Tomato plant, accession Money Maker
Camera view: tilt-top (135 deg); turntable rotation: 300 degrees
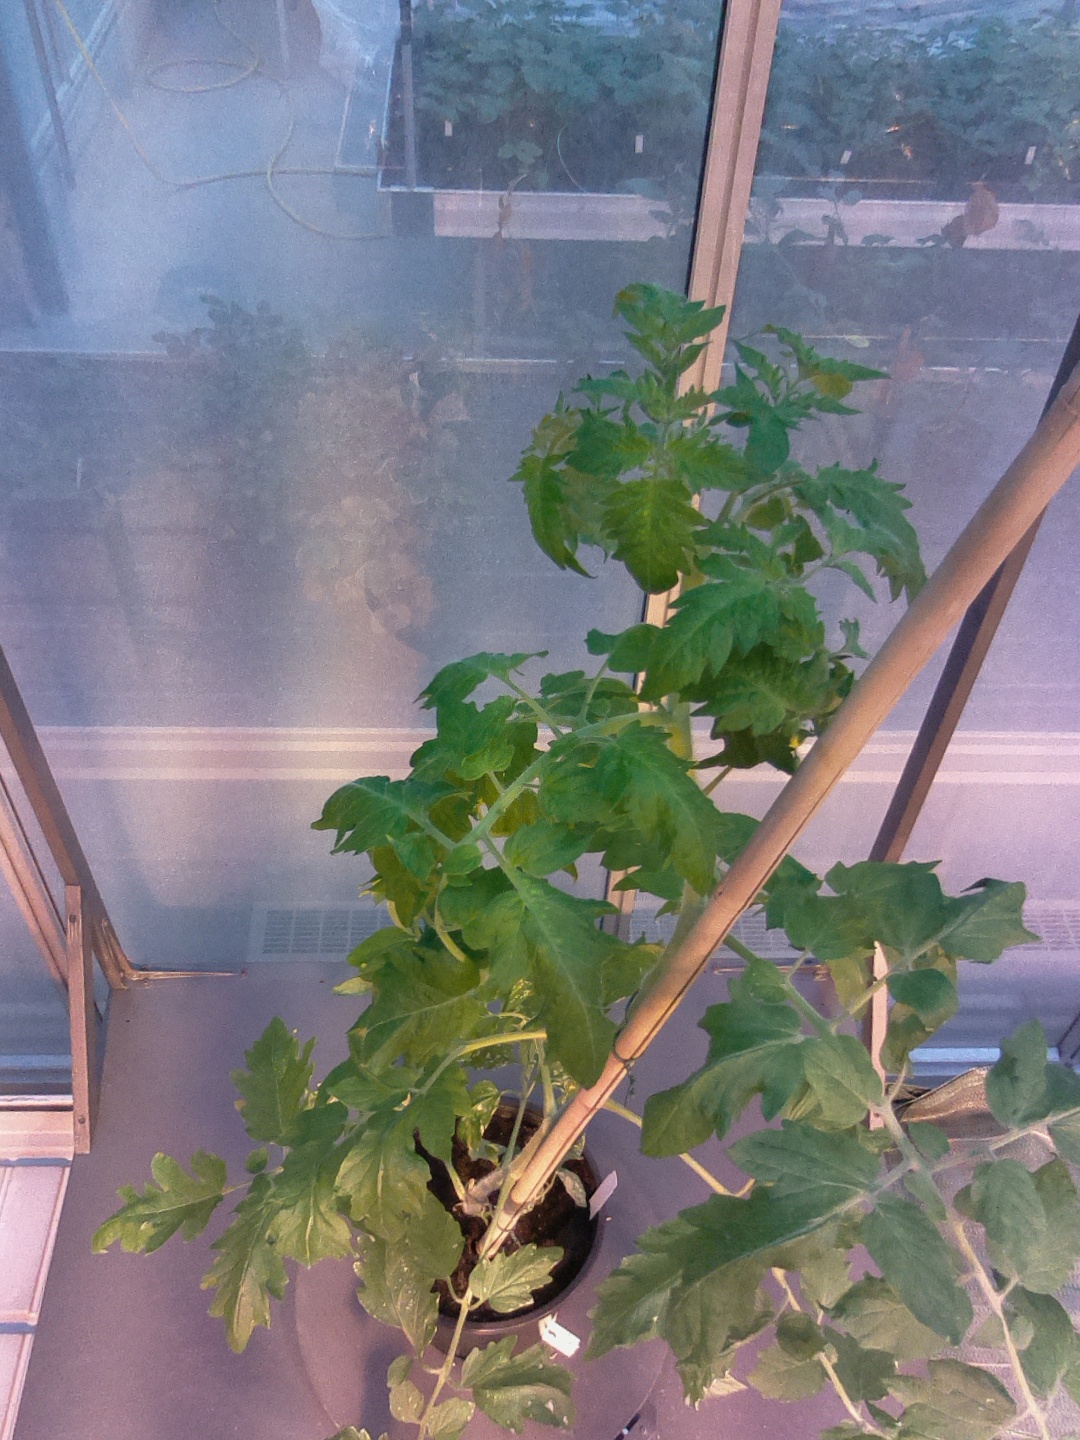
BBCH growth stage 63: 30%-40% of flowers open